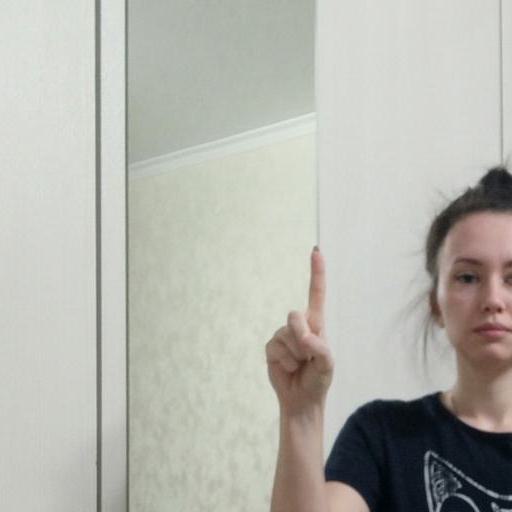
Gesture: one